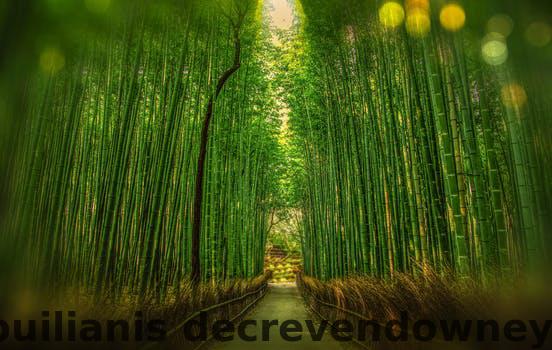
Label: Watermark